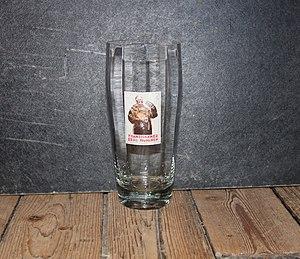
Vieux verre à bière biseauté Franziskäner-Bräu-München
La Franziskaner est une marque de Weizenbier ou Weissbier brassée à Munich par la brasserie Spaten-Franziskaner-Bräu.